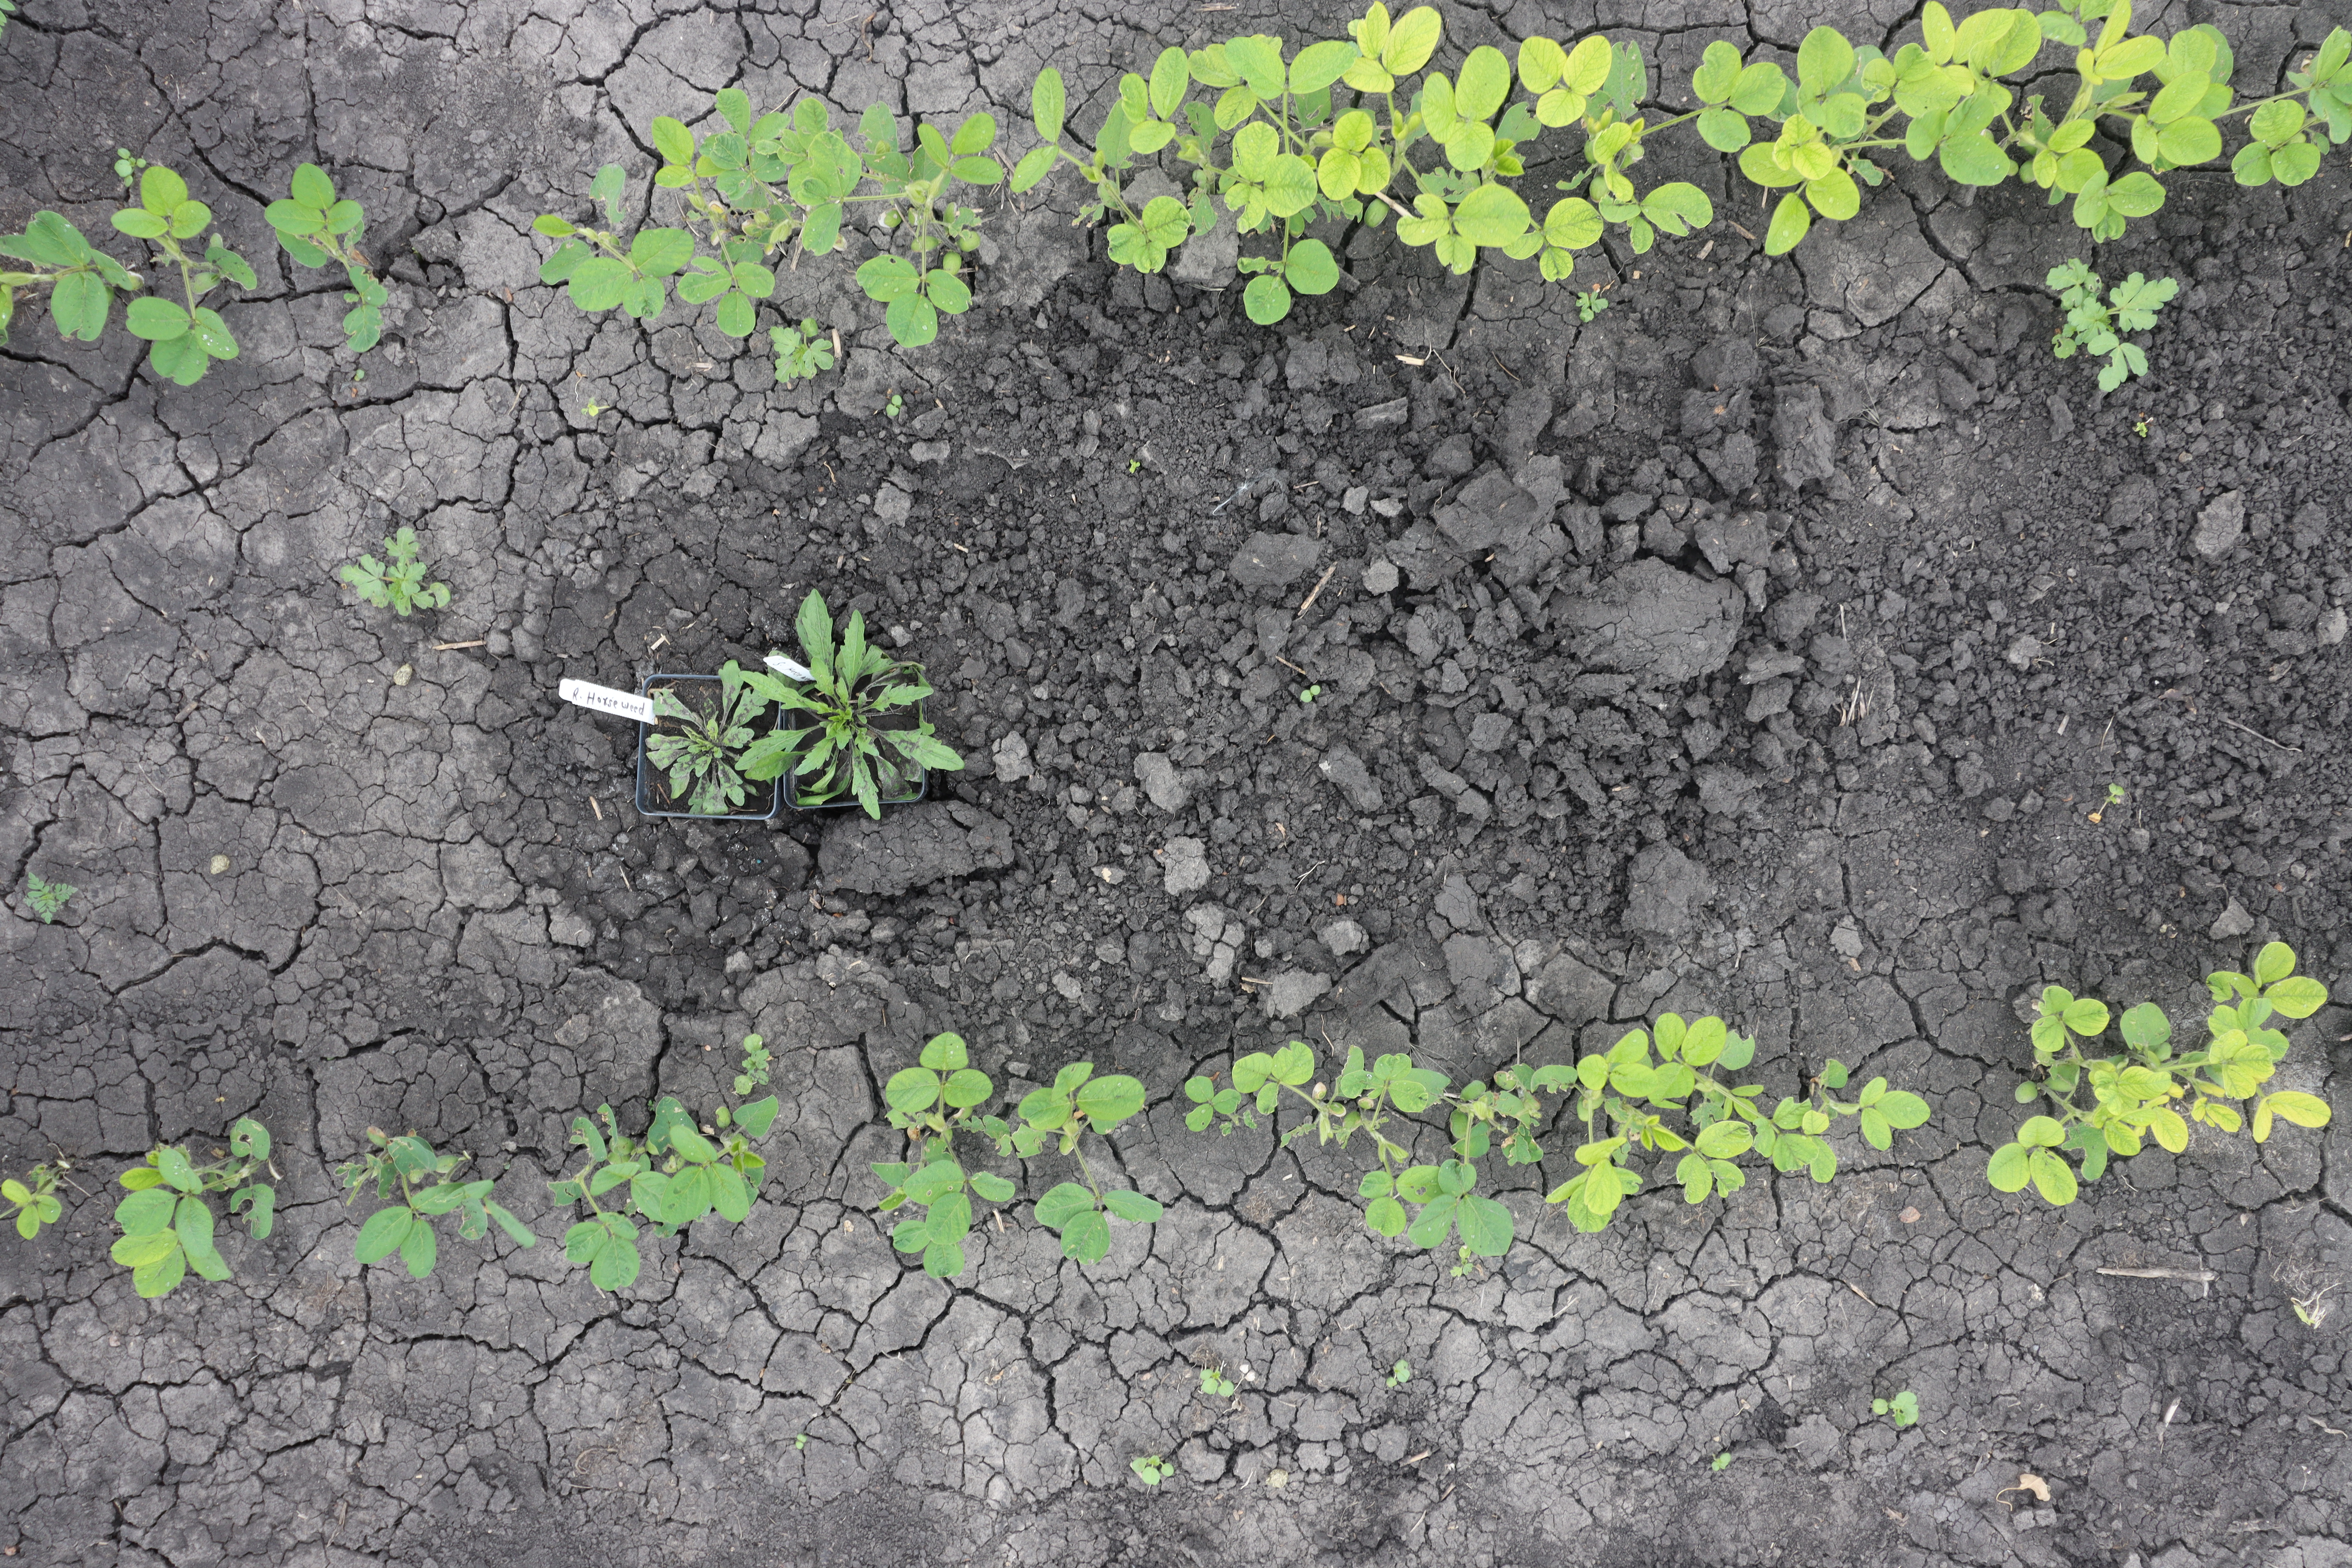
Crop: Soybean
Objects: Soybean, Soybean, Soybean, Soybean, Soybean, Soybean, Soybean, Soybean, Soybean, Soybean, Soybean, Soybean, Soybean, Horseweed